Sun Zheng

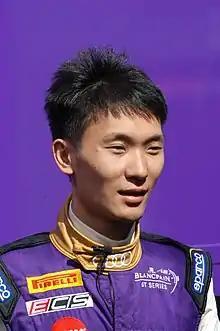
Sun Zheng at the Silverstone round of the 2014 Blancpain Endurance Series season.

Sun Zheng is a Chinese racing driver. He won the national class of the British Formula Three Championship when chief rival Ed Jones decided against racing in the final round at the Nurburgring.